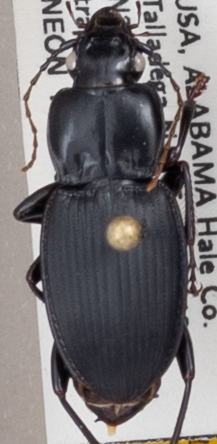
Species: Cyclotrachelus convivus
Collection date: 2022-09-13
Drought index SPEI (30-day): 1.064
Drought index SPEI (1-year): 0.116
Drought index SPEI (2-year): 1.01